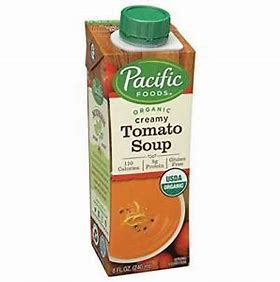
Label: cardboard